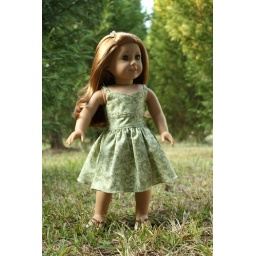
A fun dress that I created from scratch. I fell in love with the two tone green print!